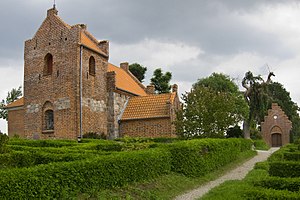
Slagslunde Kirke
Slagslunde Kirke
Slagslunde Kirke, beliggende i Slagslunde, Danmark